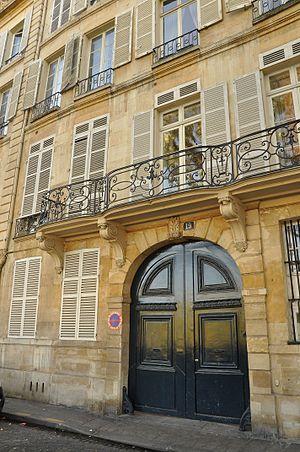
L'ancien Hôtel de Jassaud situé au 19 quai de Bourbon dans le 4ème arrondissement de Paris Dans cet hôtel particulier vécut et travailla la sculptrice Camille Claudel avant d'être interné. La porte et le balcon sont inscrit aux monuments historiques This building is en partie classé, en partie inscrit au titre des Monuments Historiques. It is indexed in the Base Mérimée, a database of architectural heritage maintained by the French Ministry of Culture,
Cet article recense les monuments historiques du 4ᵉ arrondissement de Paris, en France.
Camille Claudel née à Fère-en-Tardenois le 8 décembre 1864, et morte à Montdevergues le 19 octobre 1943, est une sculptrice et artiste peintre française.
L'hôtel de Jassaud est un hôtel particulier situé sur l'île Saint-Louis à Paris, en France.